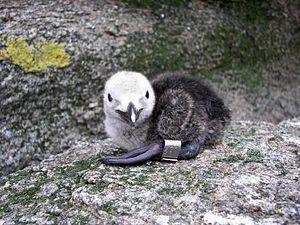
Le Petit Pingouin, appelé également Pingouin torda est une espèce d’oiseau de la famille des alcidés. C'est le seul représentant du genre Alca. Seul pingouin subsistant depuis la disparition du Grand Pingouin en 1844, il est présent en Manche, et de l’Atlantique Nord jusqu'en mer de Barents.